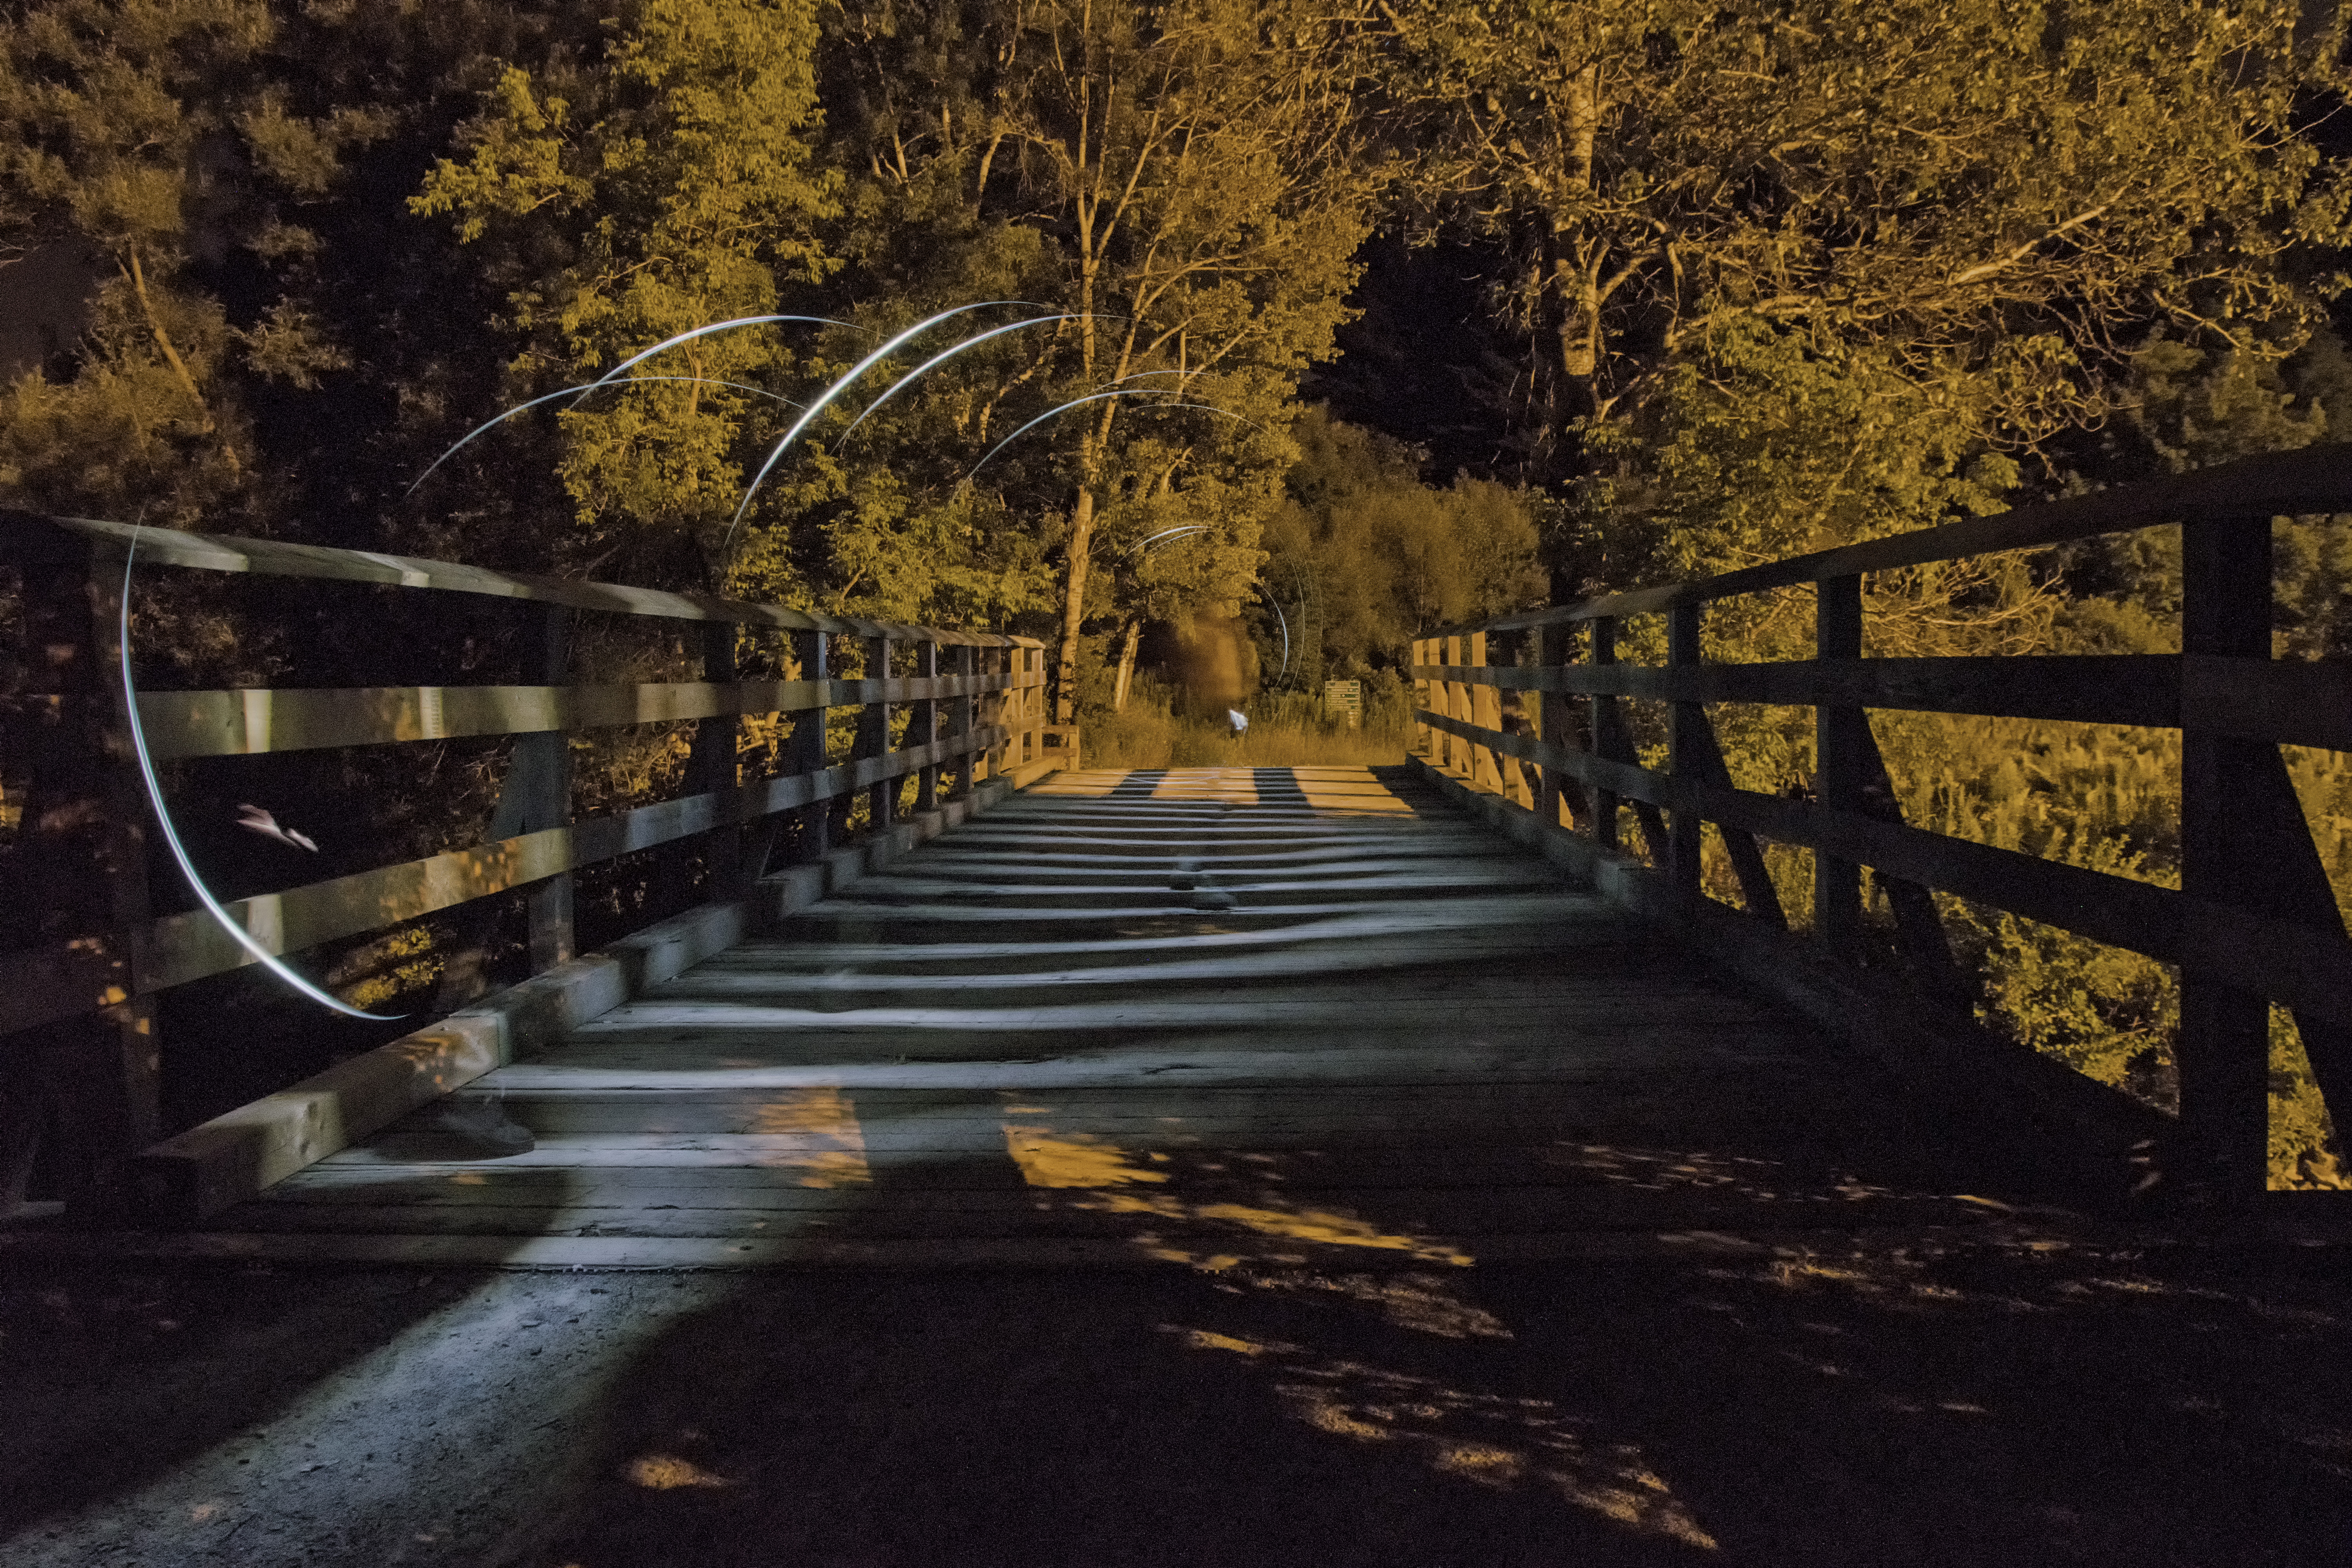
tree, light, sunset, road, night, sunlight, morning, leaf, dusk, evening, reflection, autumn, darkness, season, painting, canada, nuit, peinture, quebec, sherbrooke, lumineuse